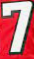
Number: 7